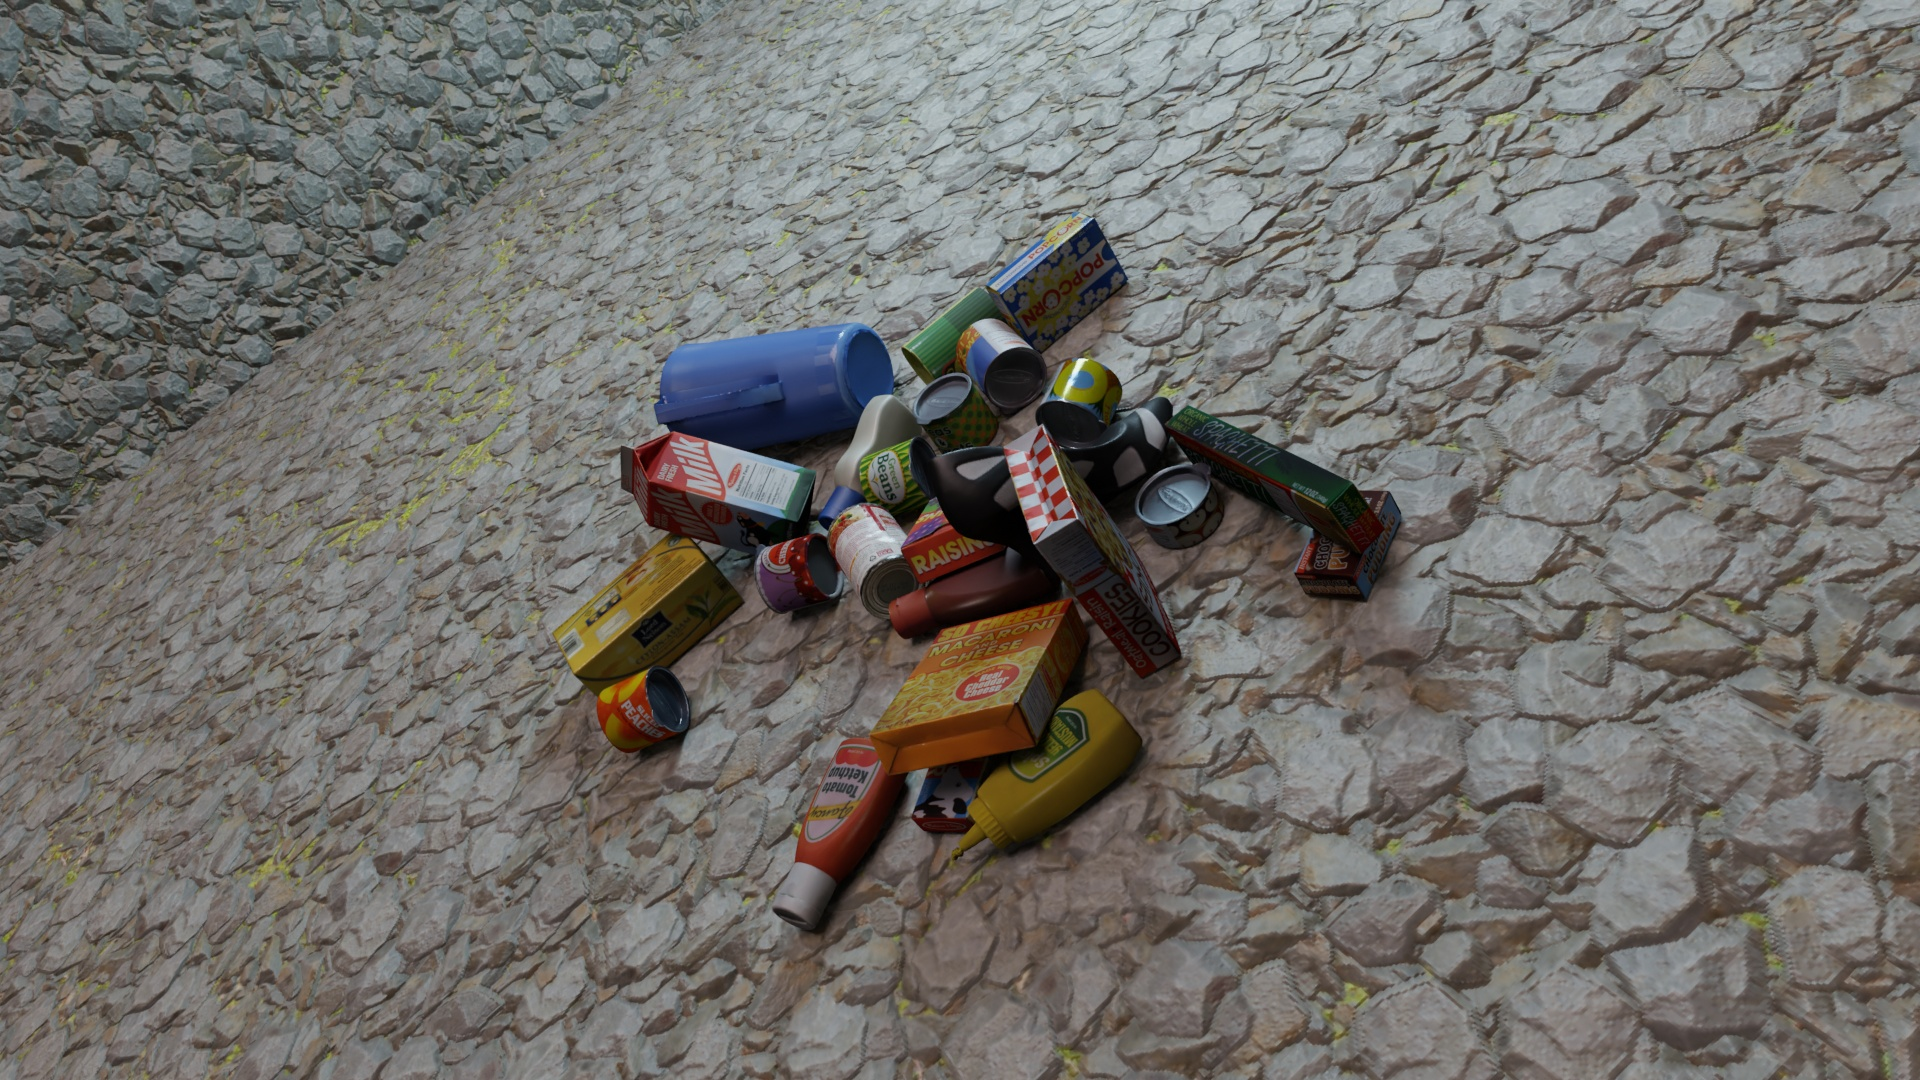
Question:
What are the eight normalized (x, y) image coordinates between 0 and 1 for the cuboid corners of the vibrant green can of peas and carrots? Your answer should be a list of normalized (x, y) image coordinates between 0 and 1 with bottom face first then top face, all counter-clockwise.
Answer: [(0.499479, 0.382407), (0.482812, 0.42963), (0.508854, 0.430556), (0.525521, 0.381481), (0.484896, 0.344444), (0.467187, 0.392593), (0.493229, 0.391667), (0.510938, 0.342593)]